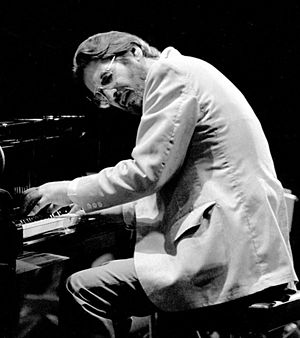
Bill Evans
Bill Evans optræder ved Montreux Jazz Festival i Schweiz med sin trio bestående af Evans (piano), Marc Johnson (bas) og Philly Joe Jones (trommer) den 13. juli 1978.
Bill William Evans var en amerikansk jazzmusiker.